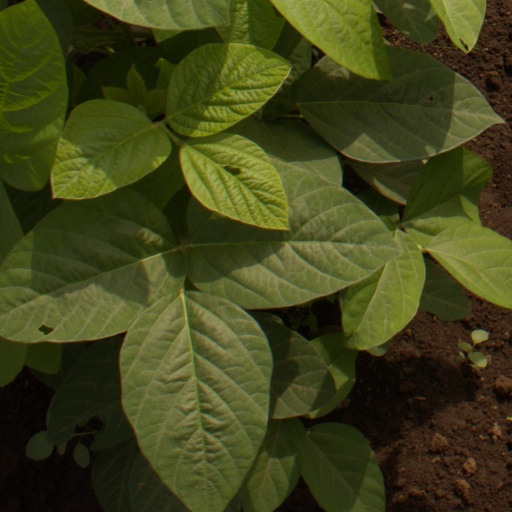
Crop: soybean